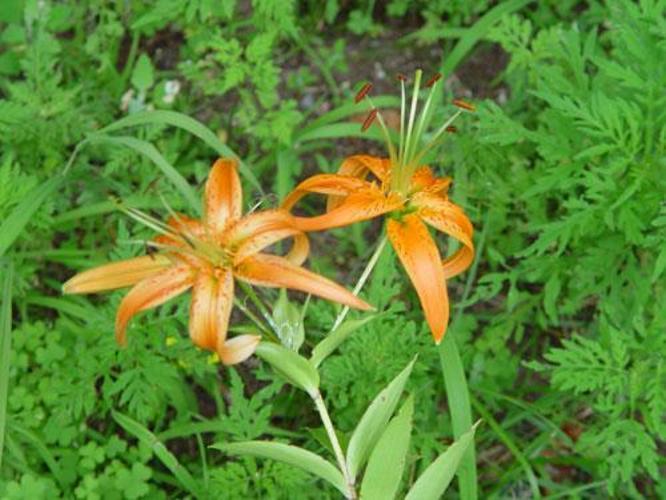
Flower: Tigerlily